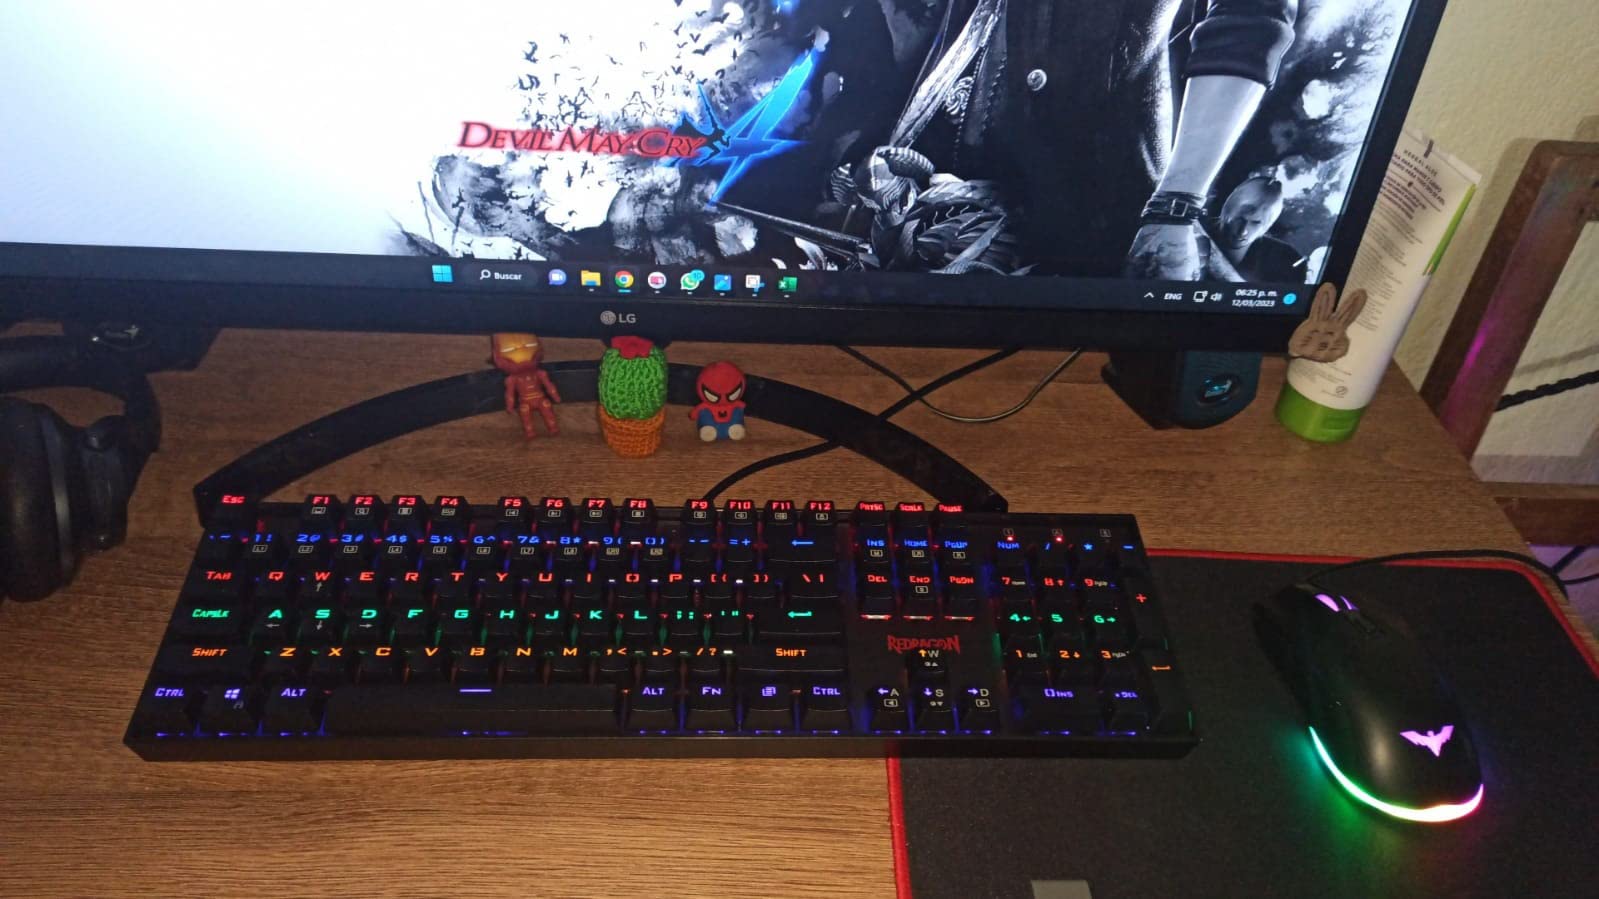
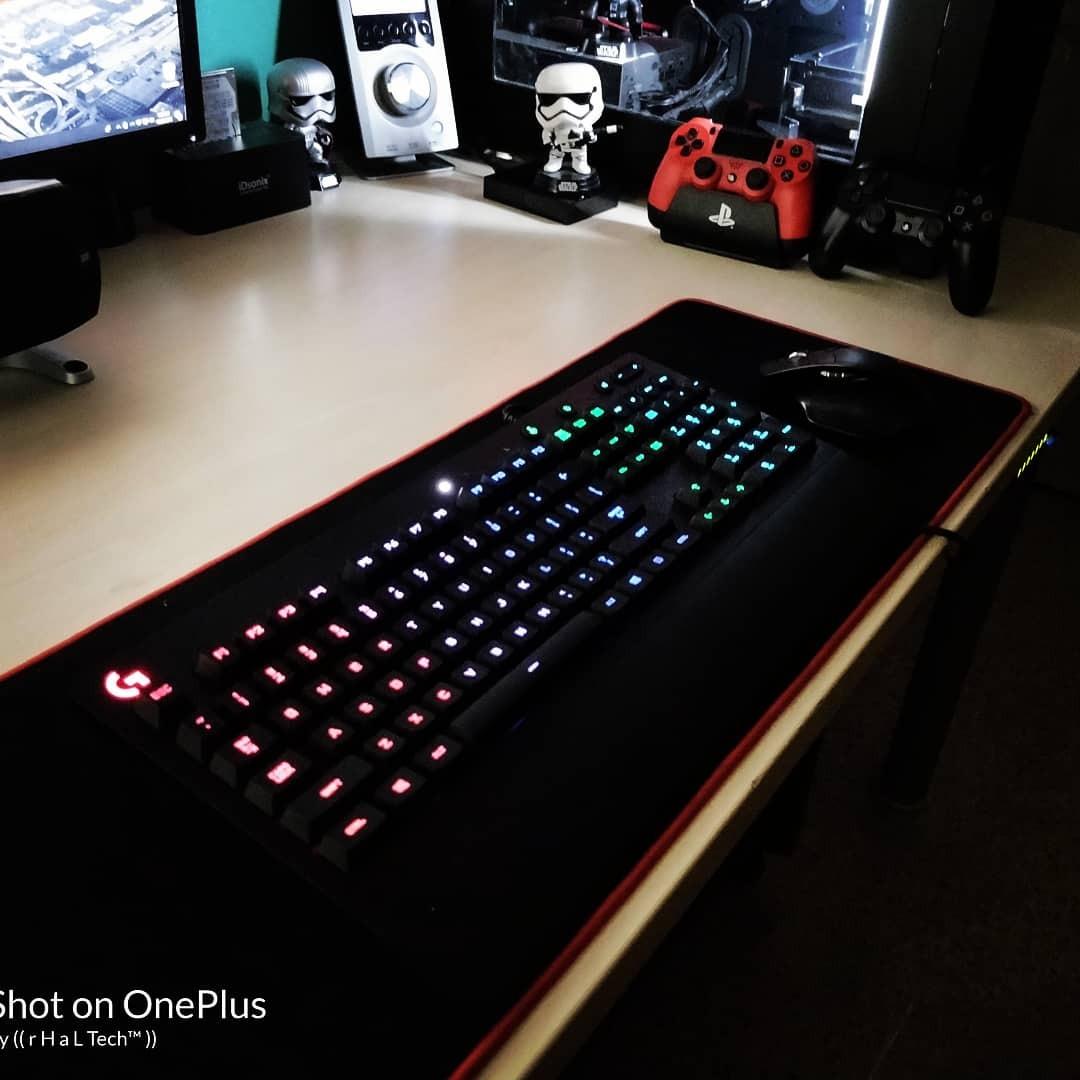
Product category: keyboard
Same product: no